Quality Dairy Company

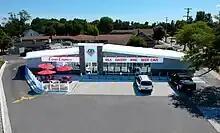
Storefront of the Quality Dairy Store in Holt, Michigan

Quality Dairy Company was founded when there were a large number of dairies in Ingham County. Today, the company distributes milk from the local dairy farms to its 27 stores daily. The company also produces flavored milks, juices, fruit drinks, chip dip, and more, all of which are distributed from its central hub, Quality Dairy Central, located just south of Lansing's REO Town. The company also offers its own brand of Premium Ice Creams in a variety of flavors.